Union Park Hotel

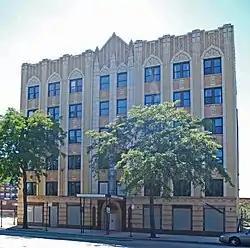

The Union Park Hotel (formerly the Viceroy Hotel) is a historic hotel building located at 1519-1521 W. Warren Boulevard in Chicago, Illinois. The building was built in 1929-30 as an apartment hotel, a common type of housing for Chicago laborers in the 1920s. The hotel's Art Deco design reflects the national popularity of the style in the 1920s. The building's piers give it a vertical emphasis common to Art Deco works, and its decorative elements reflect the style's geometric focus. The colorful brick and terra cotta facade of the building is also characteristic of Art Deco buildings of the late 1920s, though color is seldom used extensively in Chicago's other Art Deco buildings.